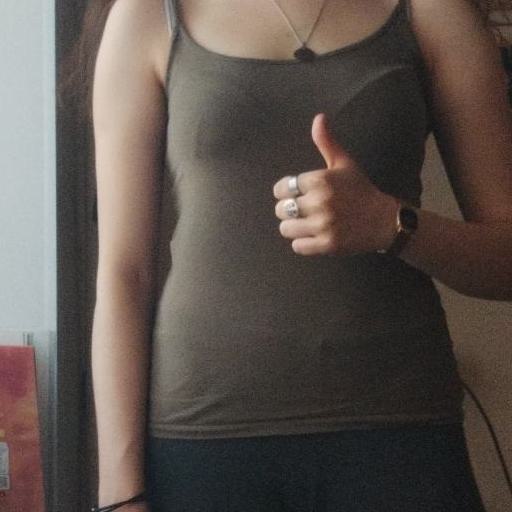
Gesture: like